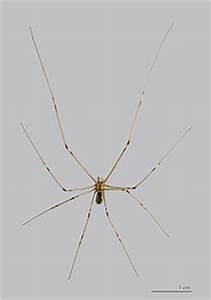
Label: spider